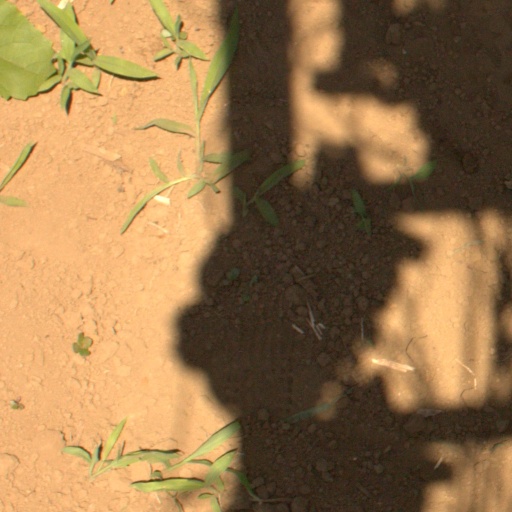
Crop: Jerusalem artichoke